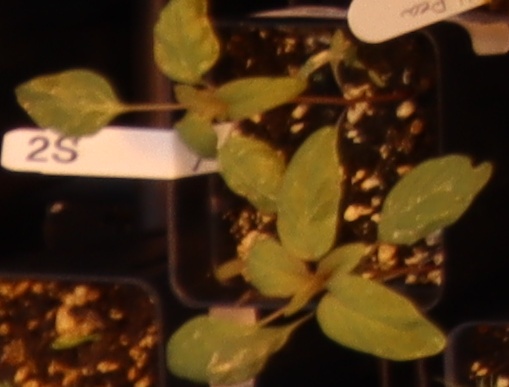
Label: Palmer Amaranth